Radio control

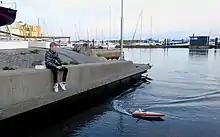
A boy runs his radio controlled boat in Ystad's marina 2019.

The first general use of radio control systems in models started in the early 1950s with single-channel self-built equipment; commercial equipment came later. The advent of transistors greatly reduced the battery requirements, since the current requirements at low voltage were greatly reduced and the high voltage battery was eliminated. In both tube and early transistor sets the model's control surfaces were usually operated by an electromagnetic 'escapement' controlling the stored energy in a rubber-band loop, allowing simple on/off rudder control (right, left, and neutral) and sometimes other functions such as motor speed.